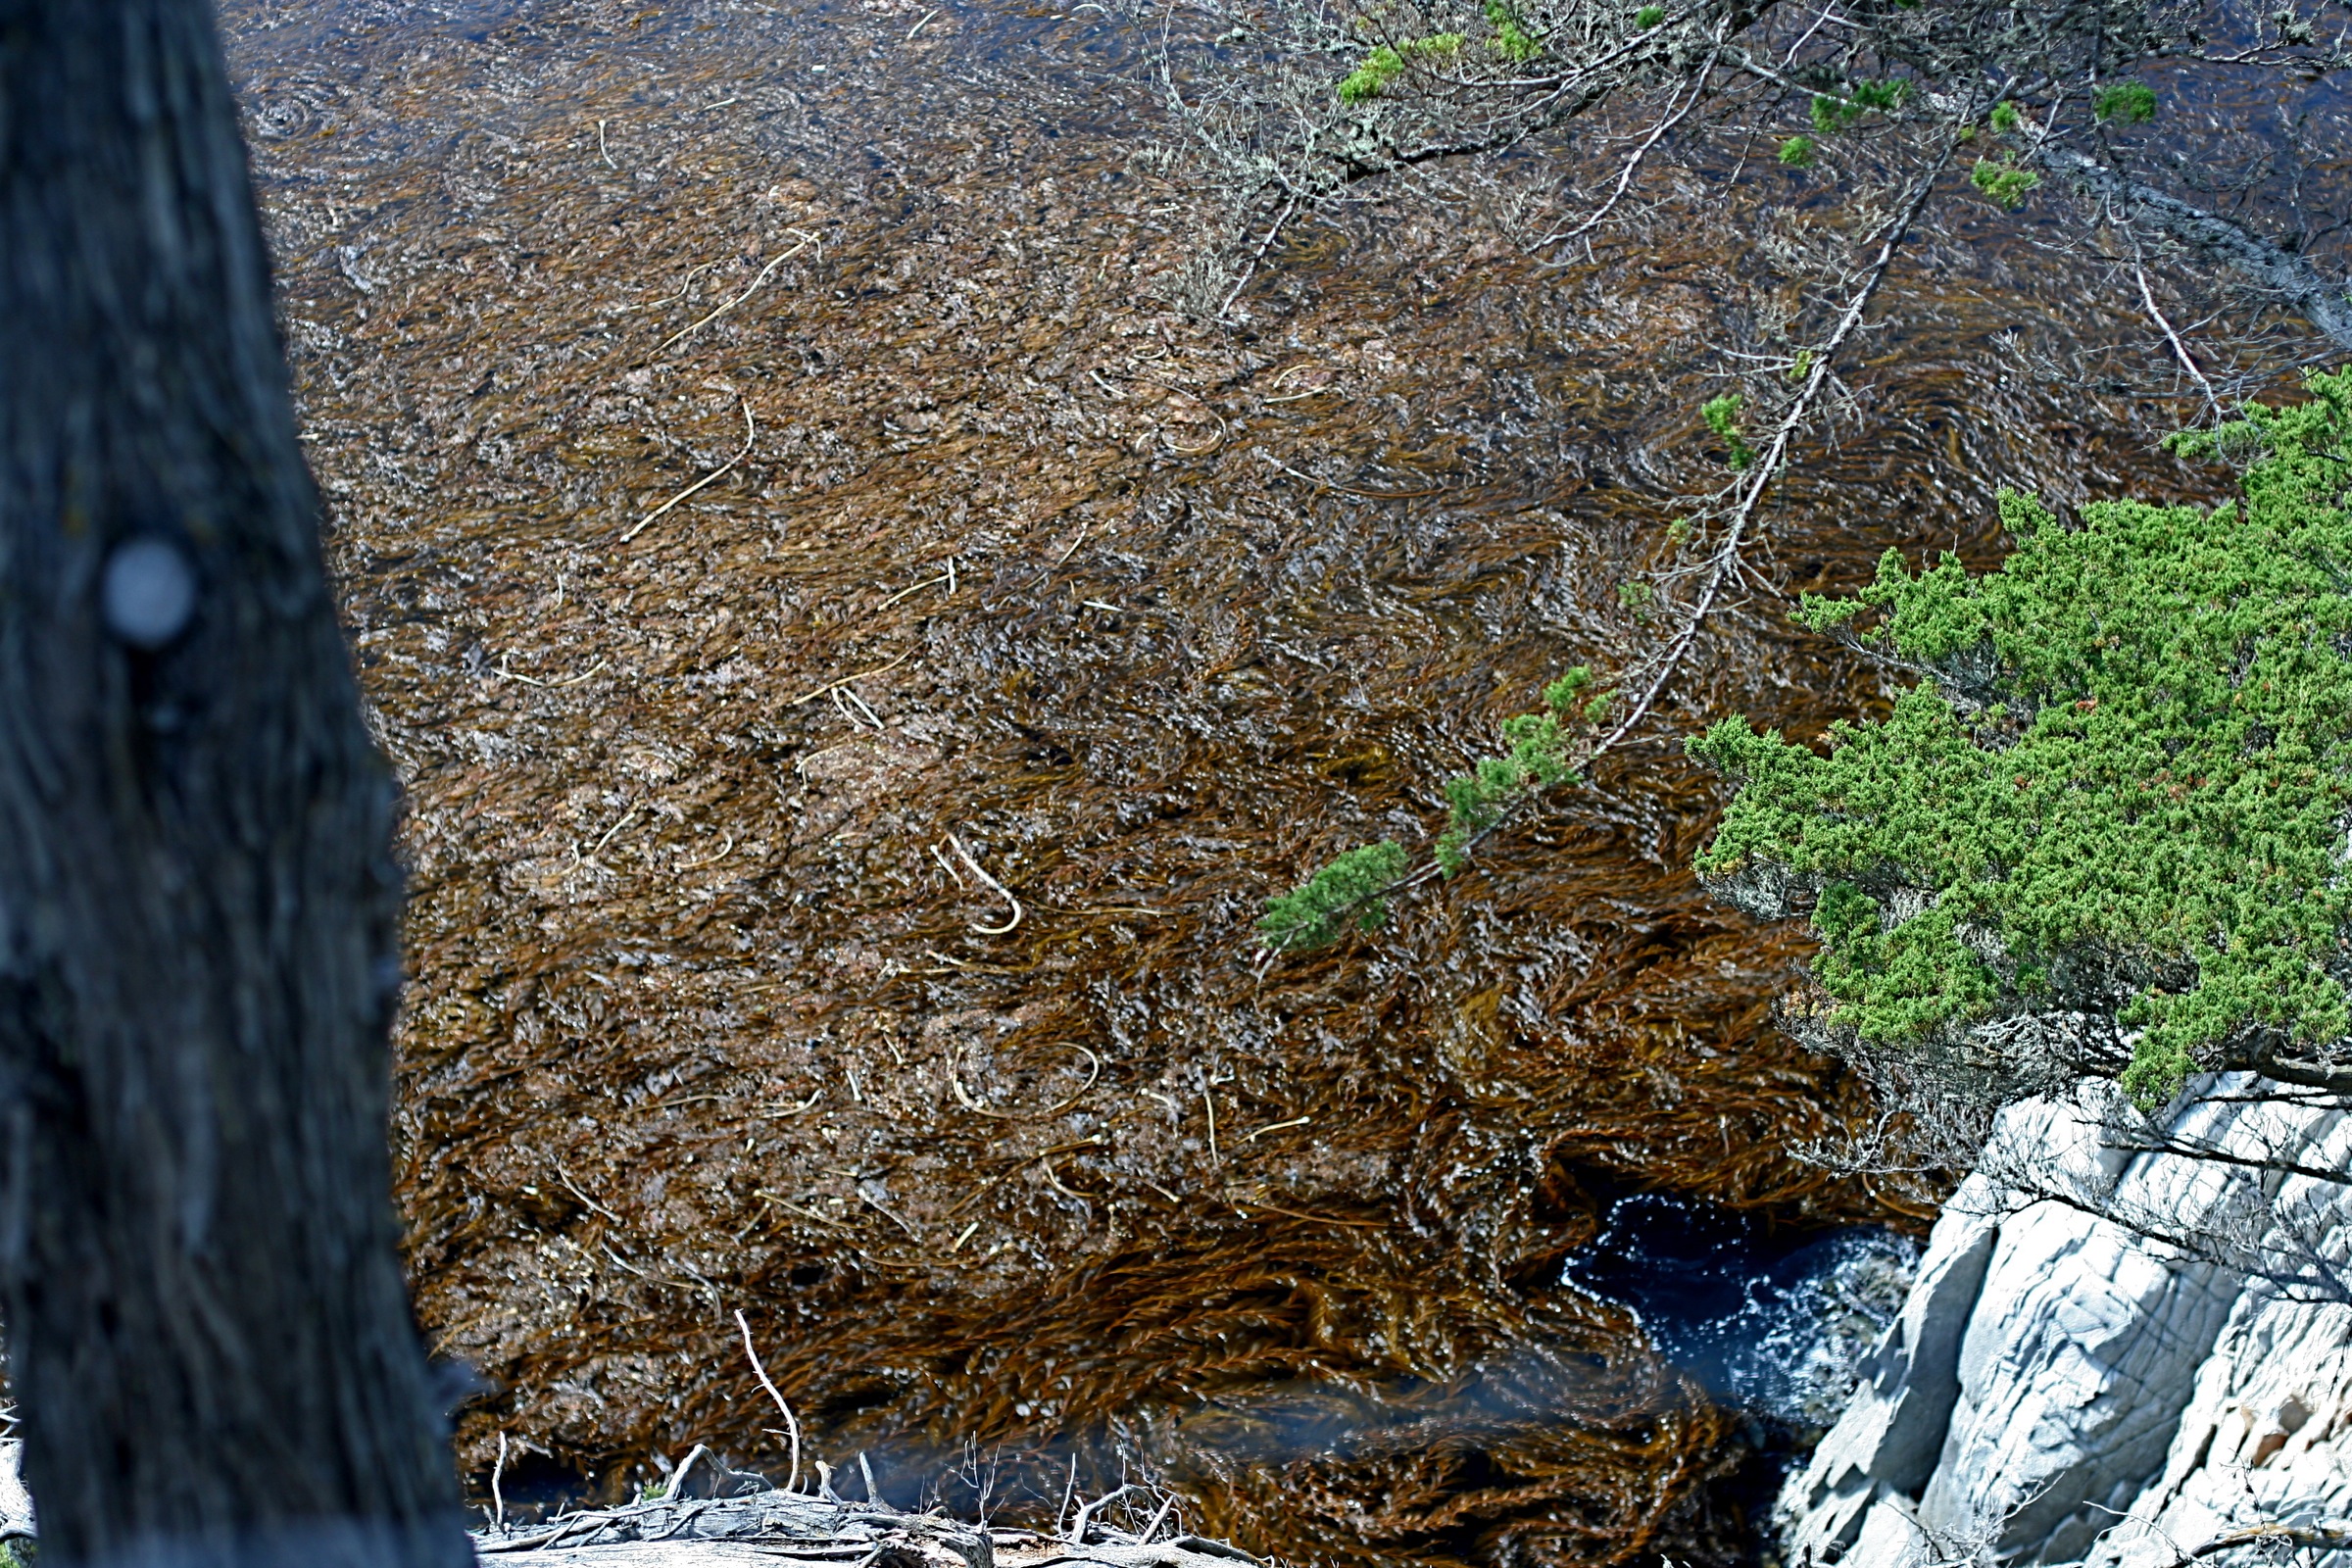
tree, forest, grass, rock, wilderness, plant, leaf, wildlife, stream, autumn, soil, geology, woodland, bigsur, woody plant